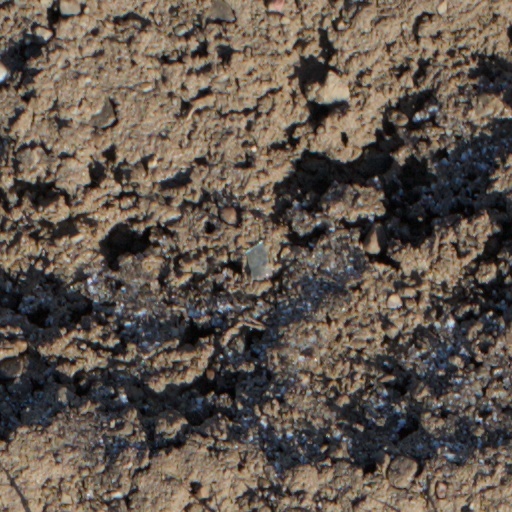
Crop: wheat